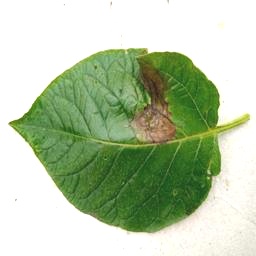
Etiqueta: Late Blight